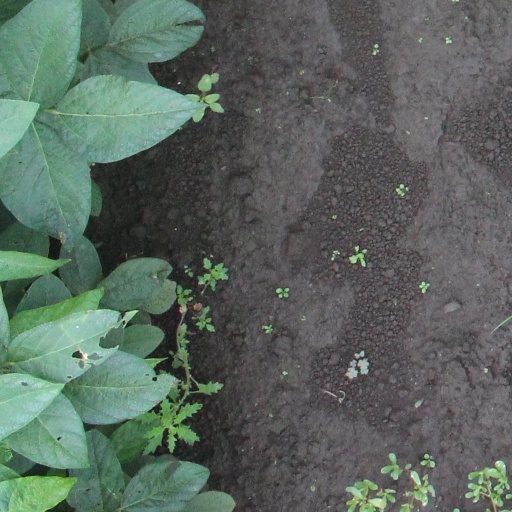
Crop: soybean